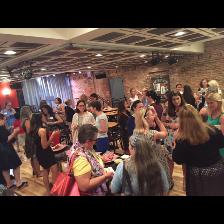
Label: Human